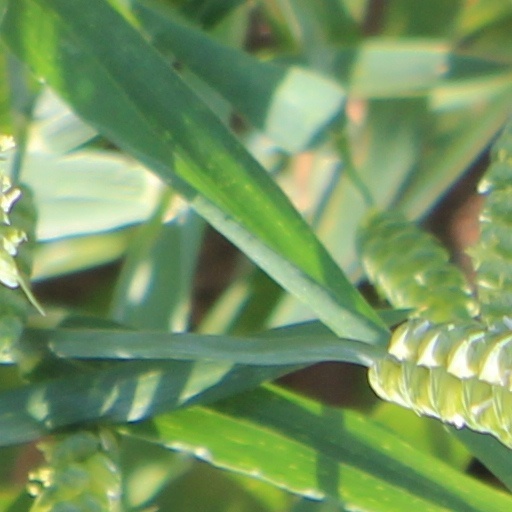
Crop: wheat